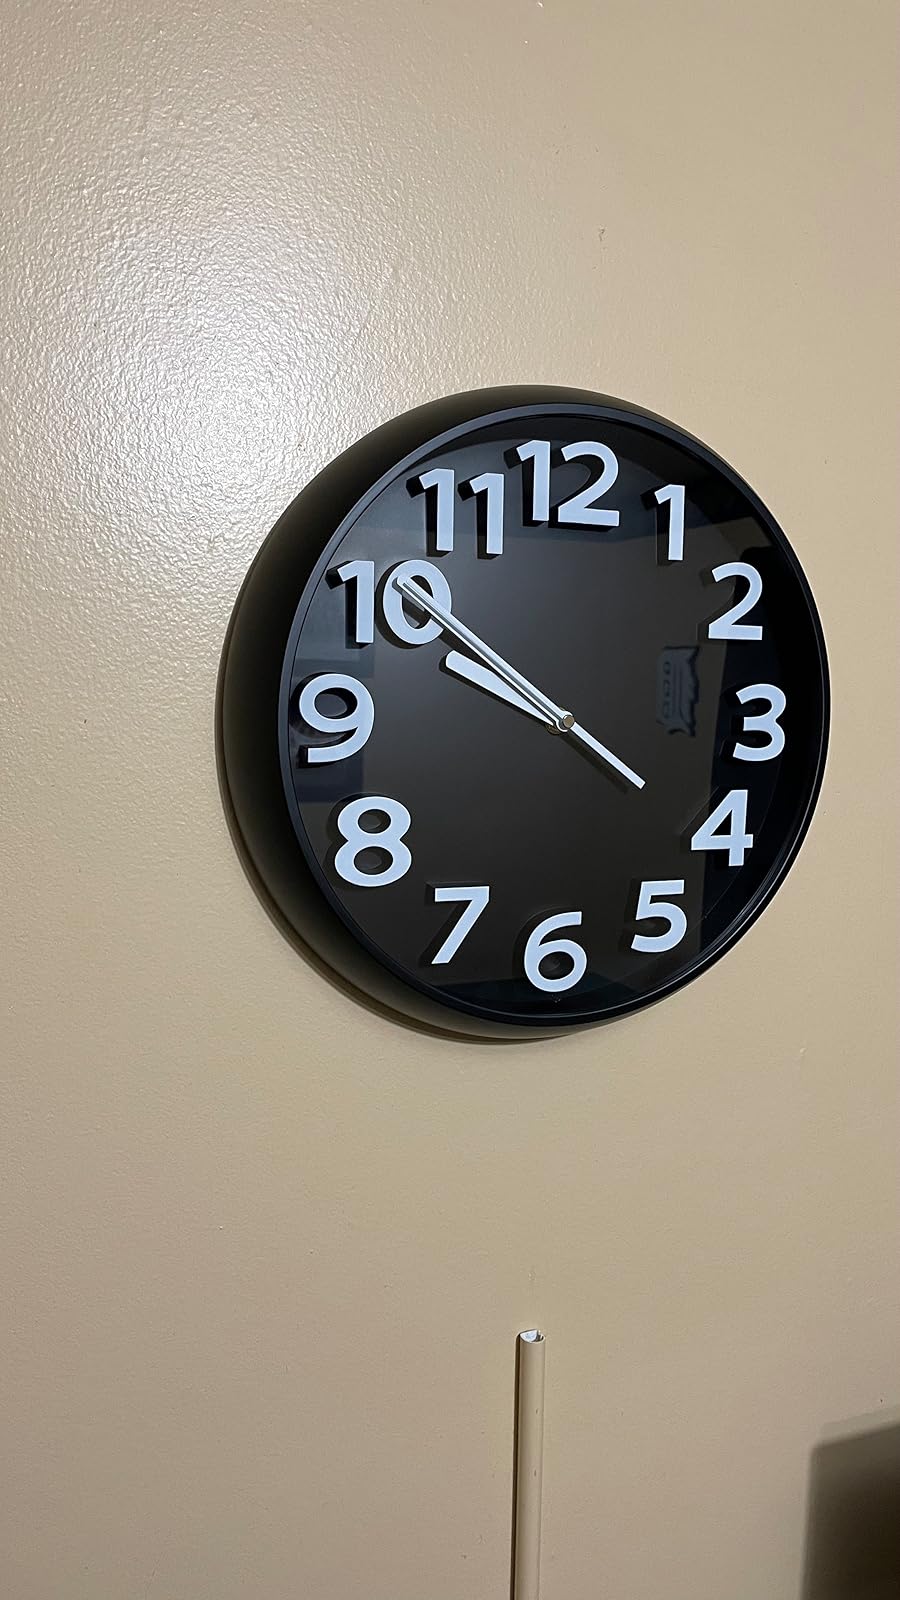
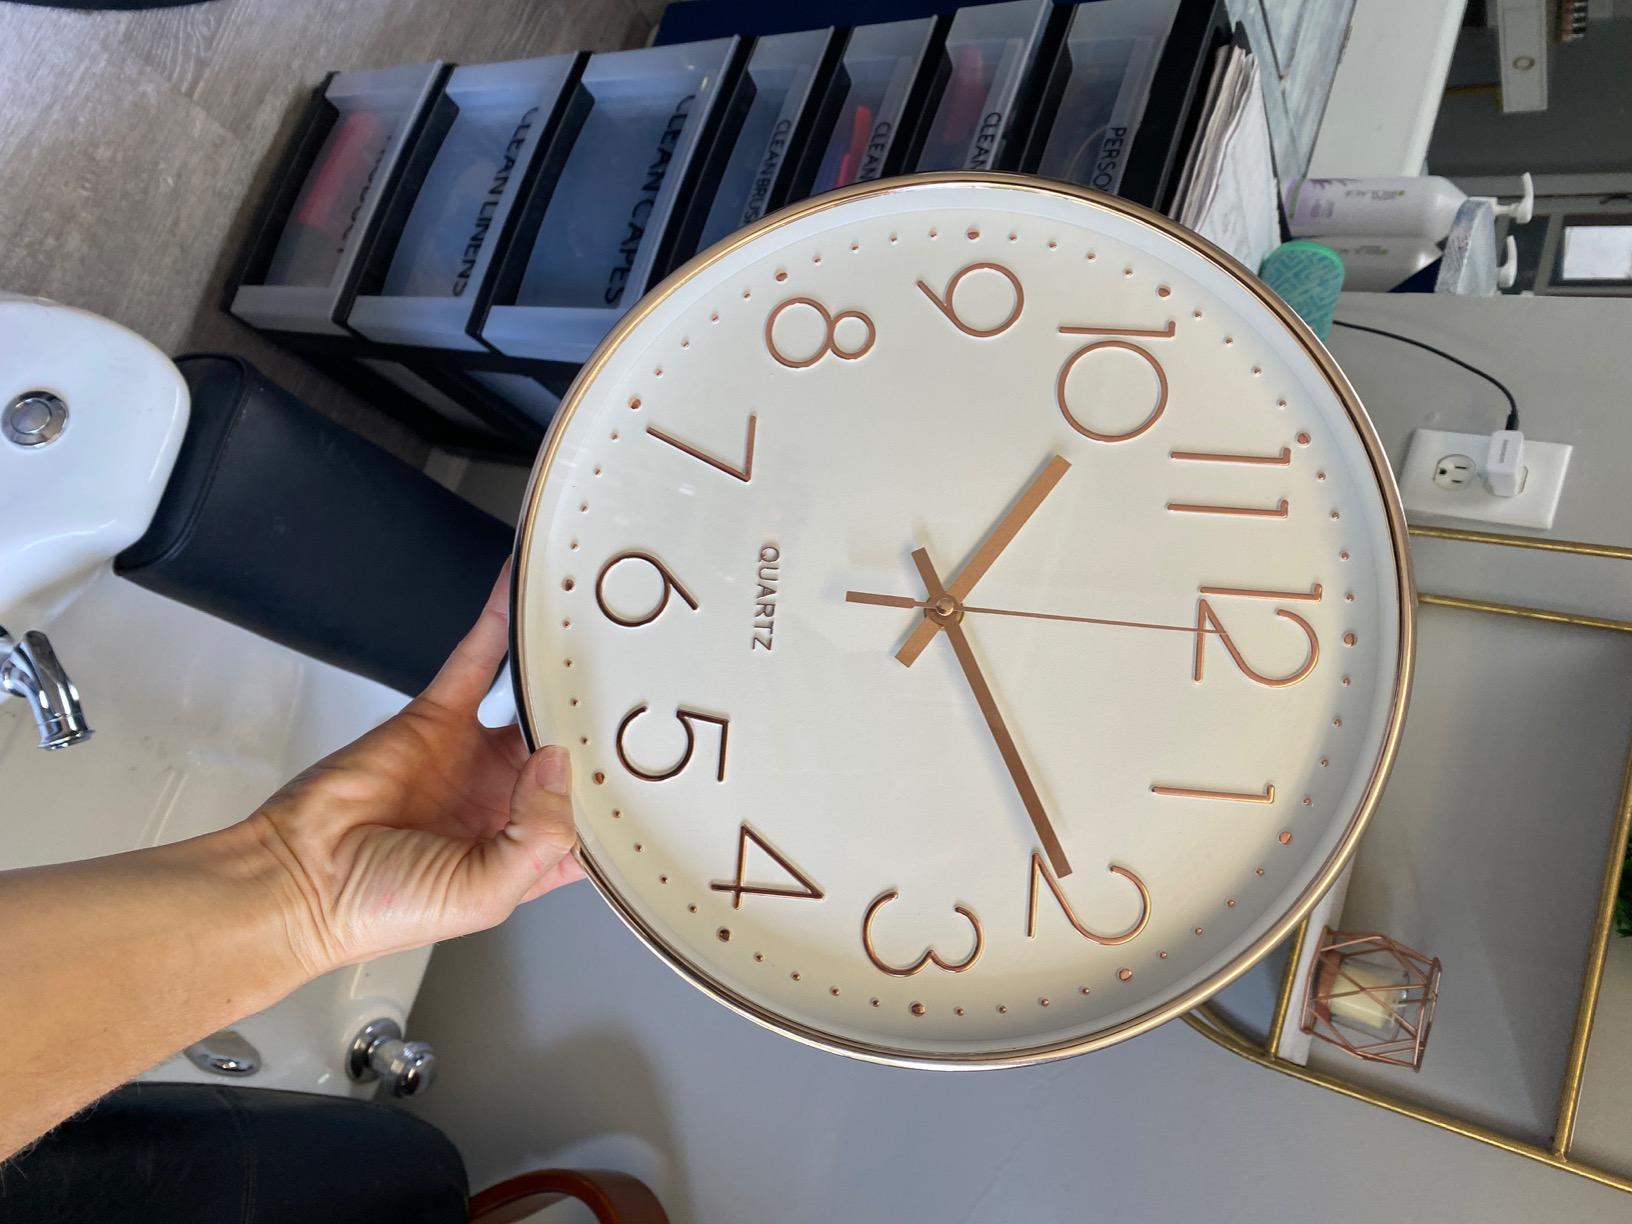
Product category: clock
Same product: no